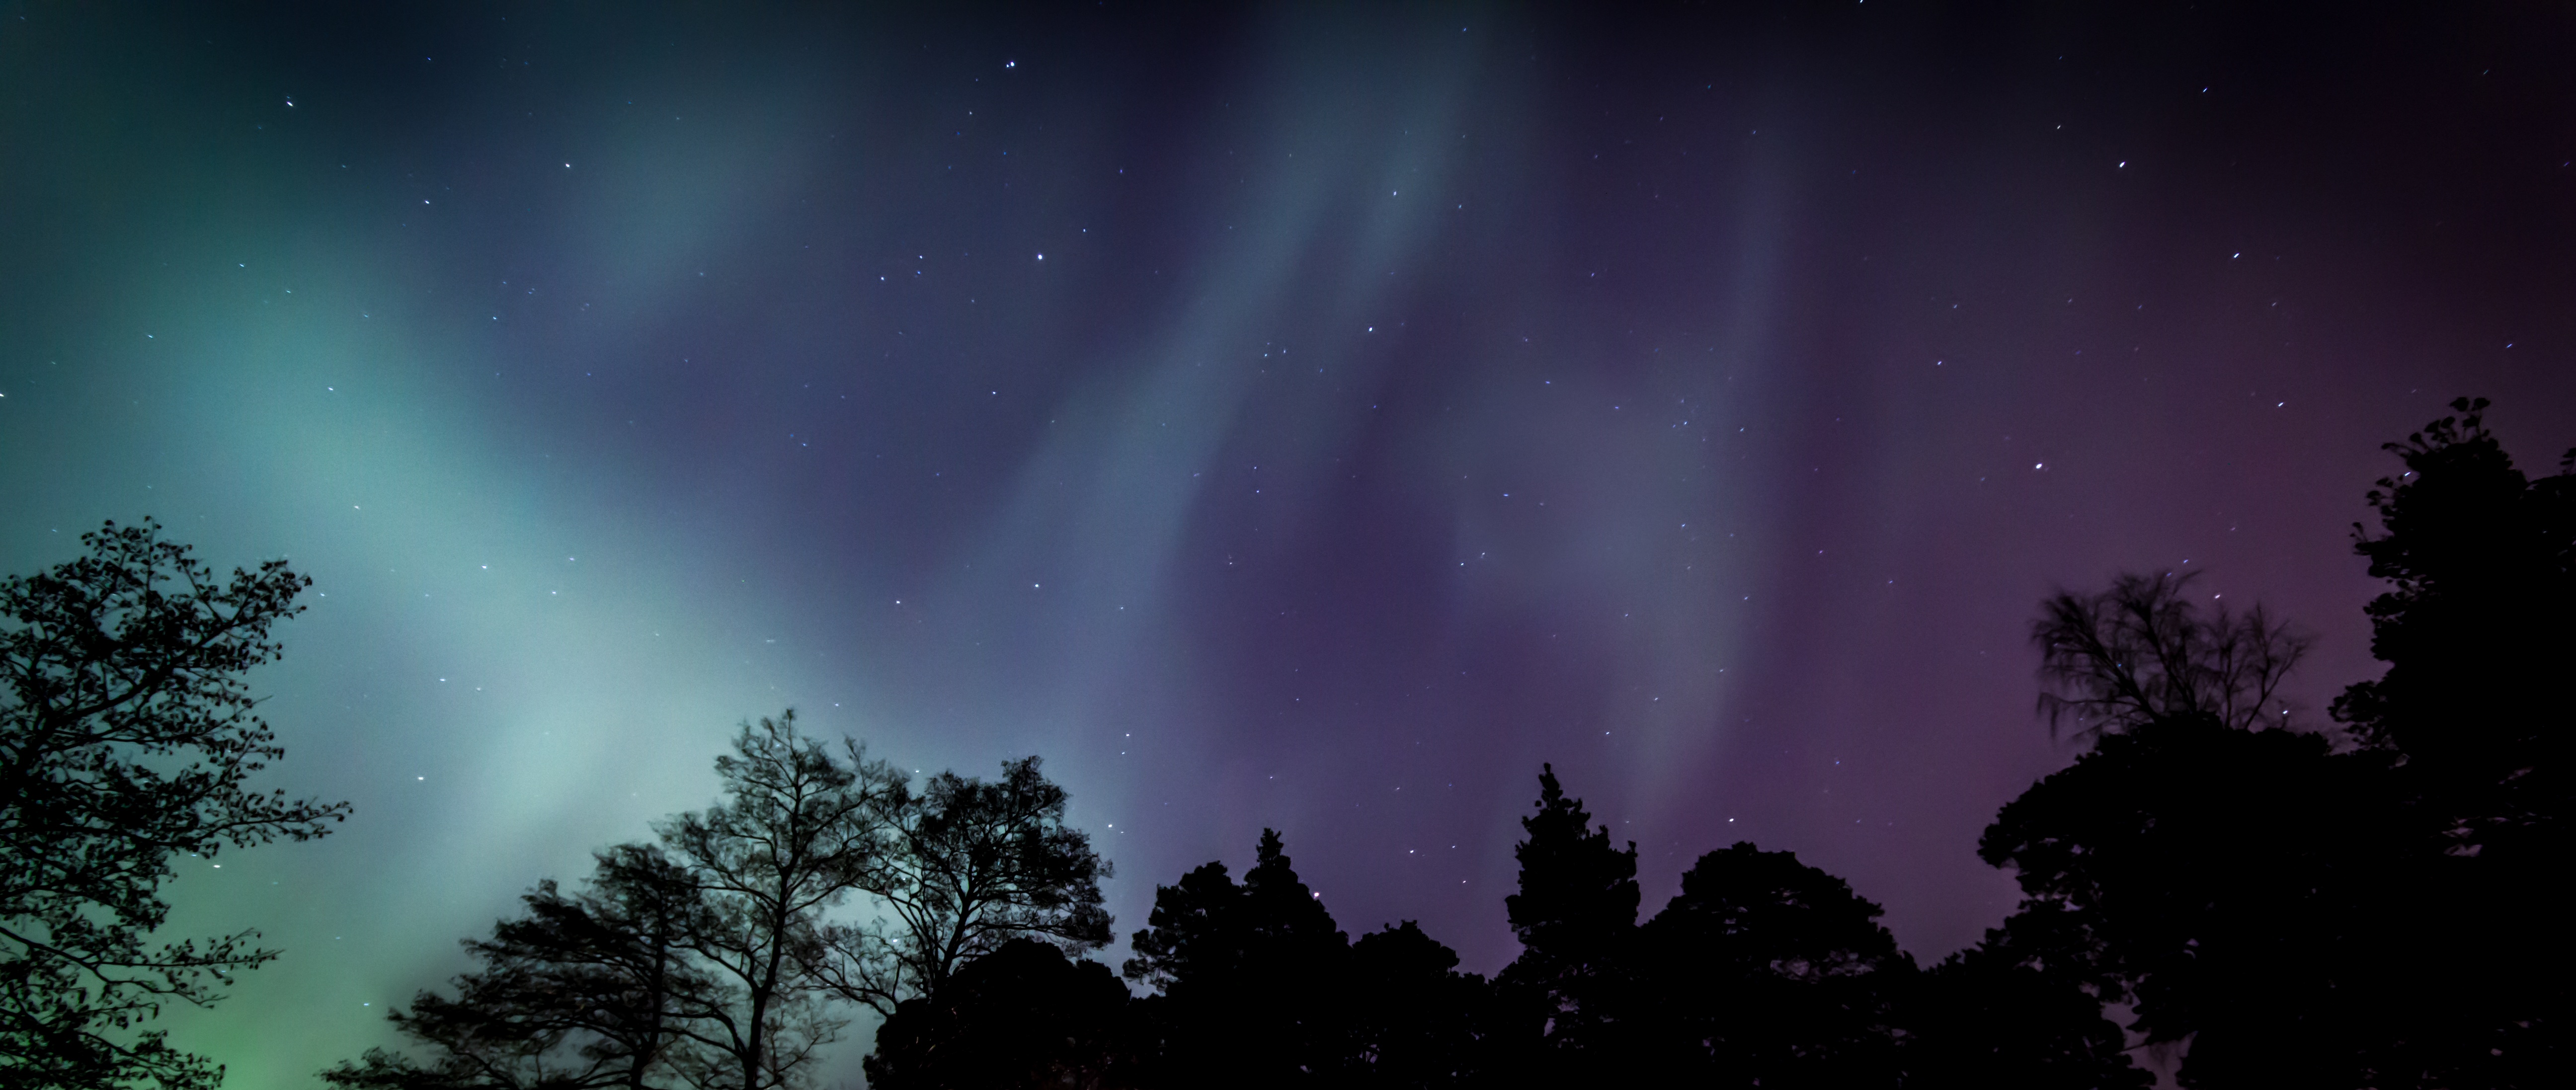
night, atmosphere, aurora, midnight, phenomenon